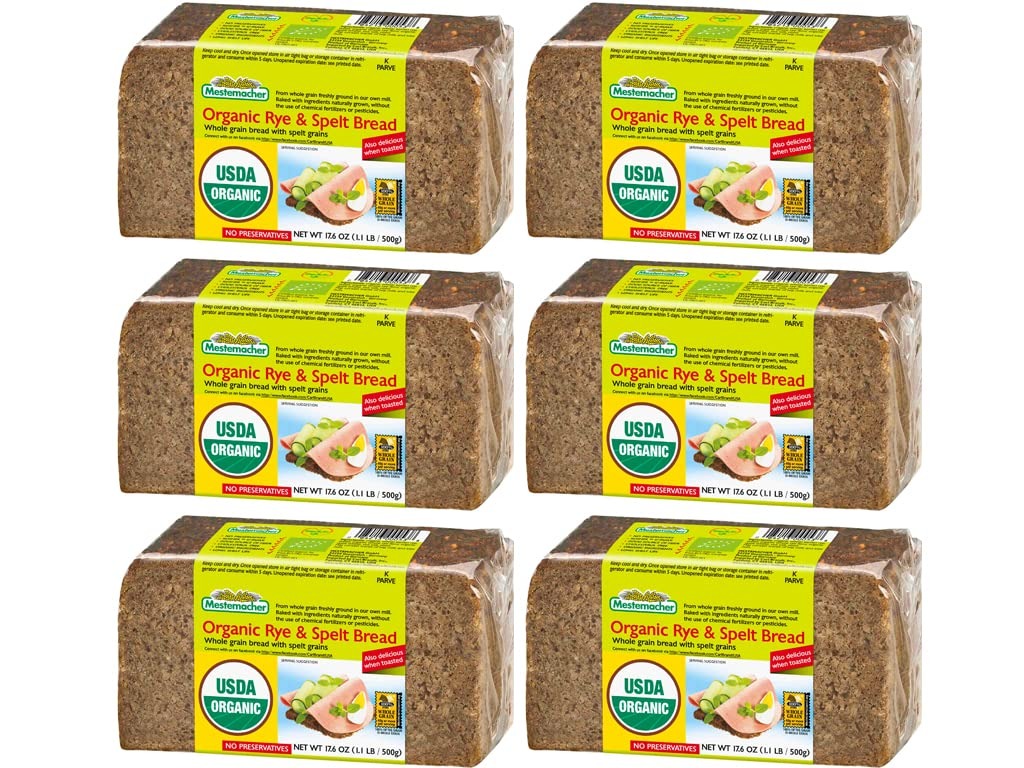
Item Name: Organic Rye & Spelt, 17.6 oz, pack of 6
Bullet Point 1: Good source of fiber
Bullet Point 2: USDA Organic
Bullet Point 3: No preservatives
Bullet Point 4: Kosher
Bullet Point 5: low glycemic index
Bullet Point 6: ingredients: Organic whole kernel rye, water, organic whole rye flour, organic spelt wheat, sea salt, yeast.
Product Description: A healthy lifestyle starts with a healthy diet. Add deliciousness for a perfect combination. Mestemacher are hearty, wholesome and dense traditional German baked breads that are absolutely delicious, especially when toasted. It has a high fiber content and low glycemic index. Mestemacher encourages a plant-based and almost exclusively produces bread products that contain no animal ingredients. The bread products are vegan or vegetarian. The breads are low in cholesterol.
Value: 6.0
Unit: Count

Price: 10